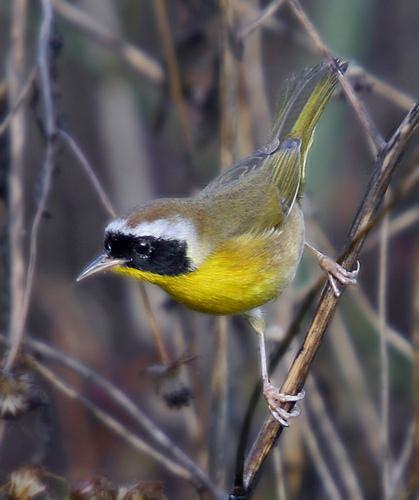
A photo of a common yellowthroat